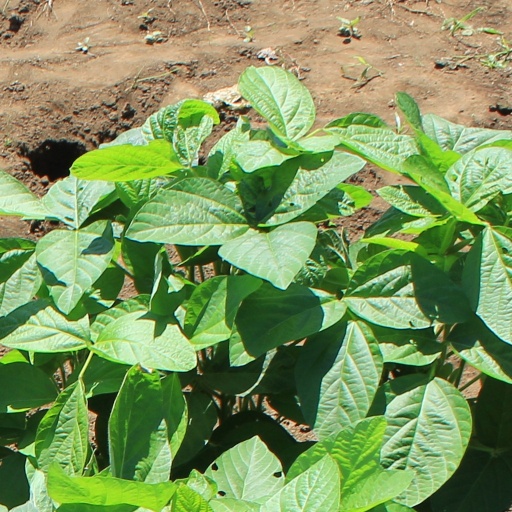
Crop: soybean